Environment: real
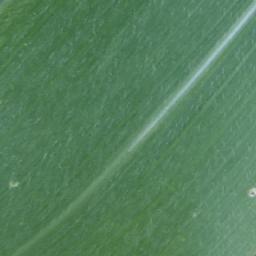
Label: healthy